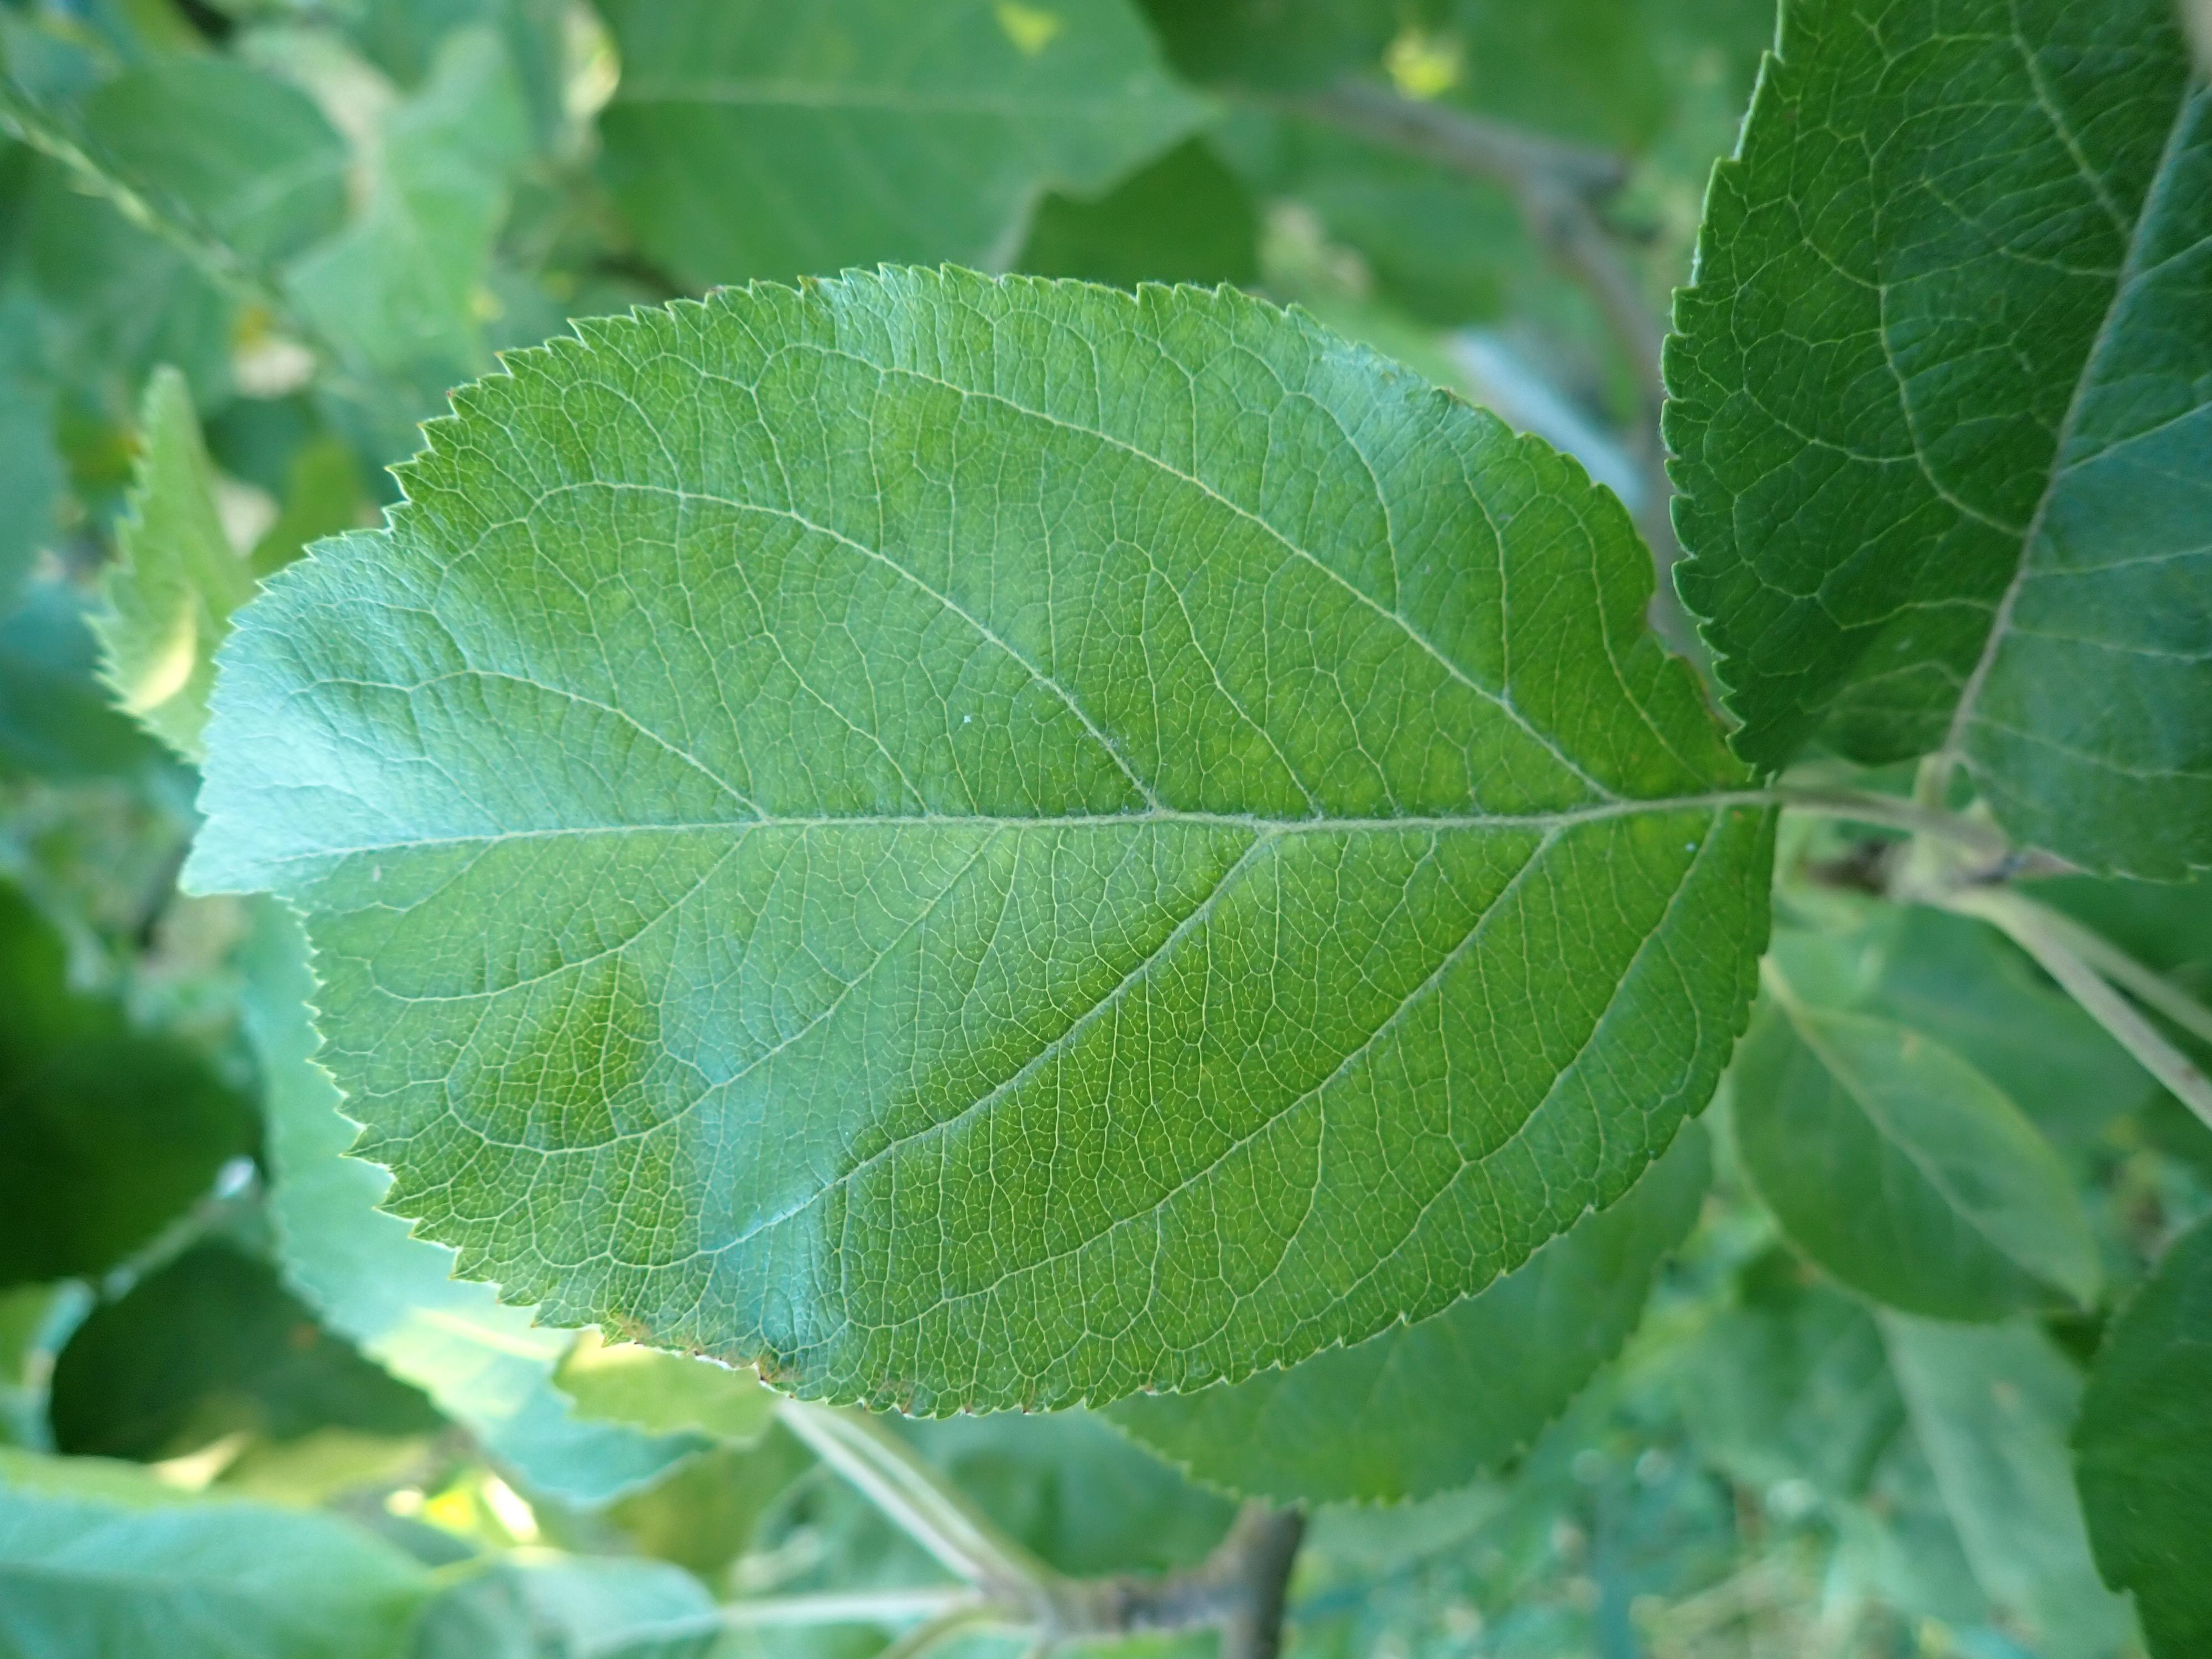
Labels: healthy